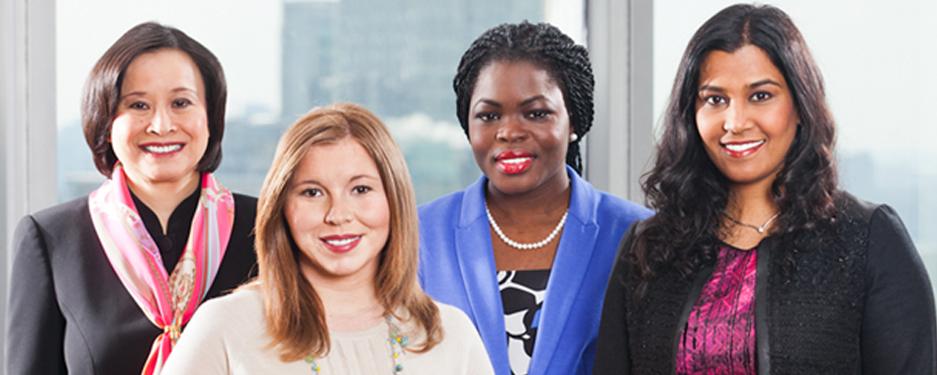
Gender: women